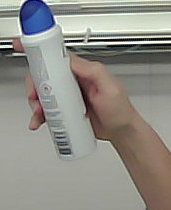
Product: dove_spray